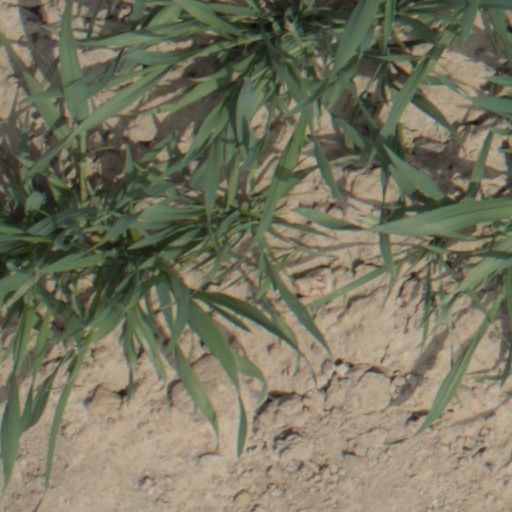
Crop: wheat